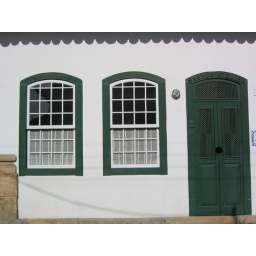
Green doors and window frames in Paraty, Brazil